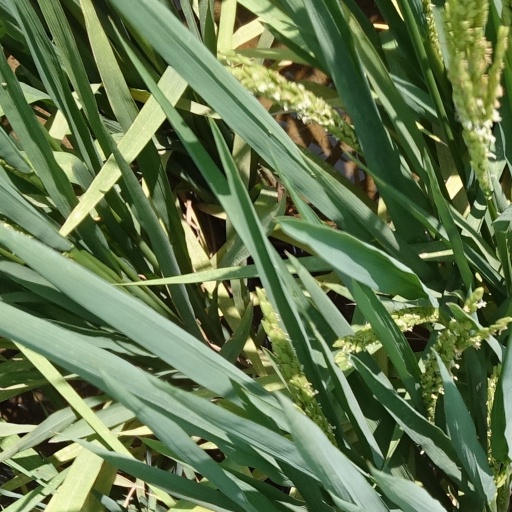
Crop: rice